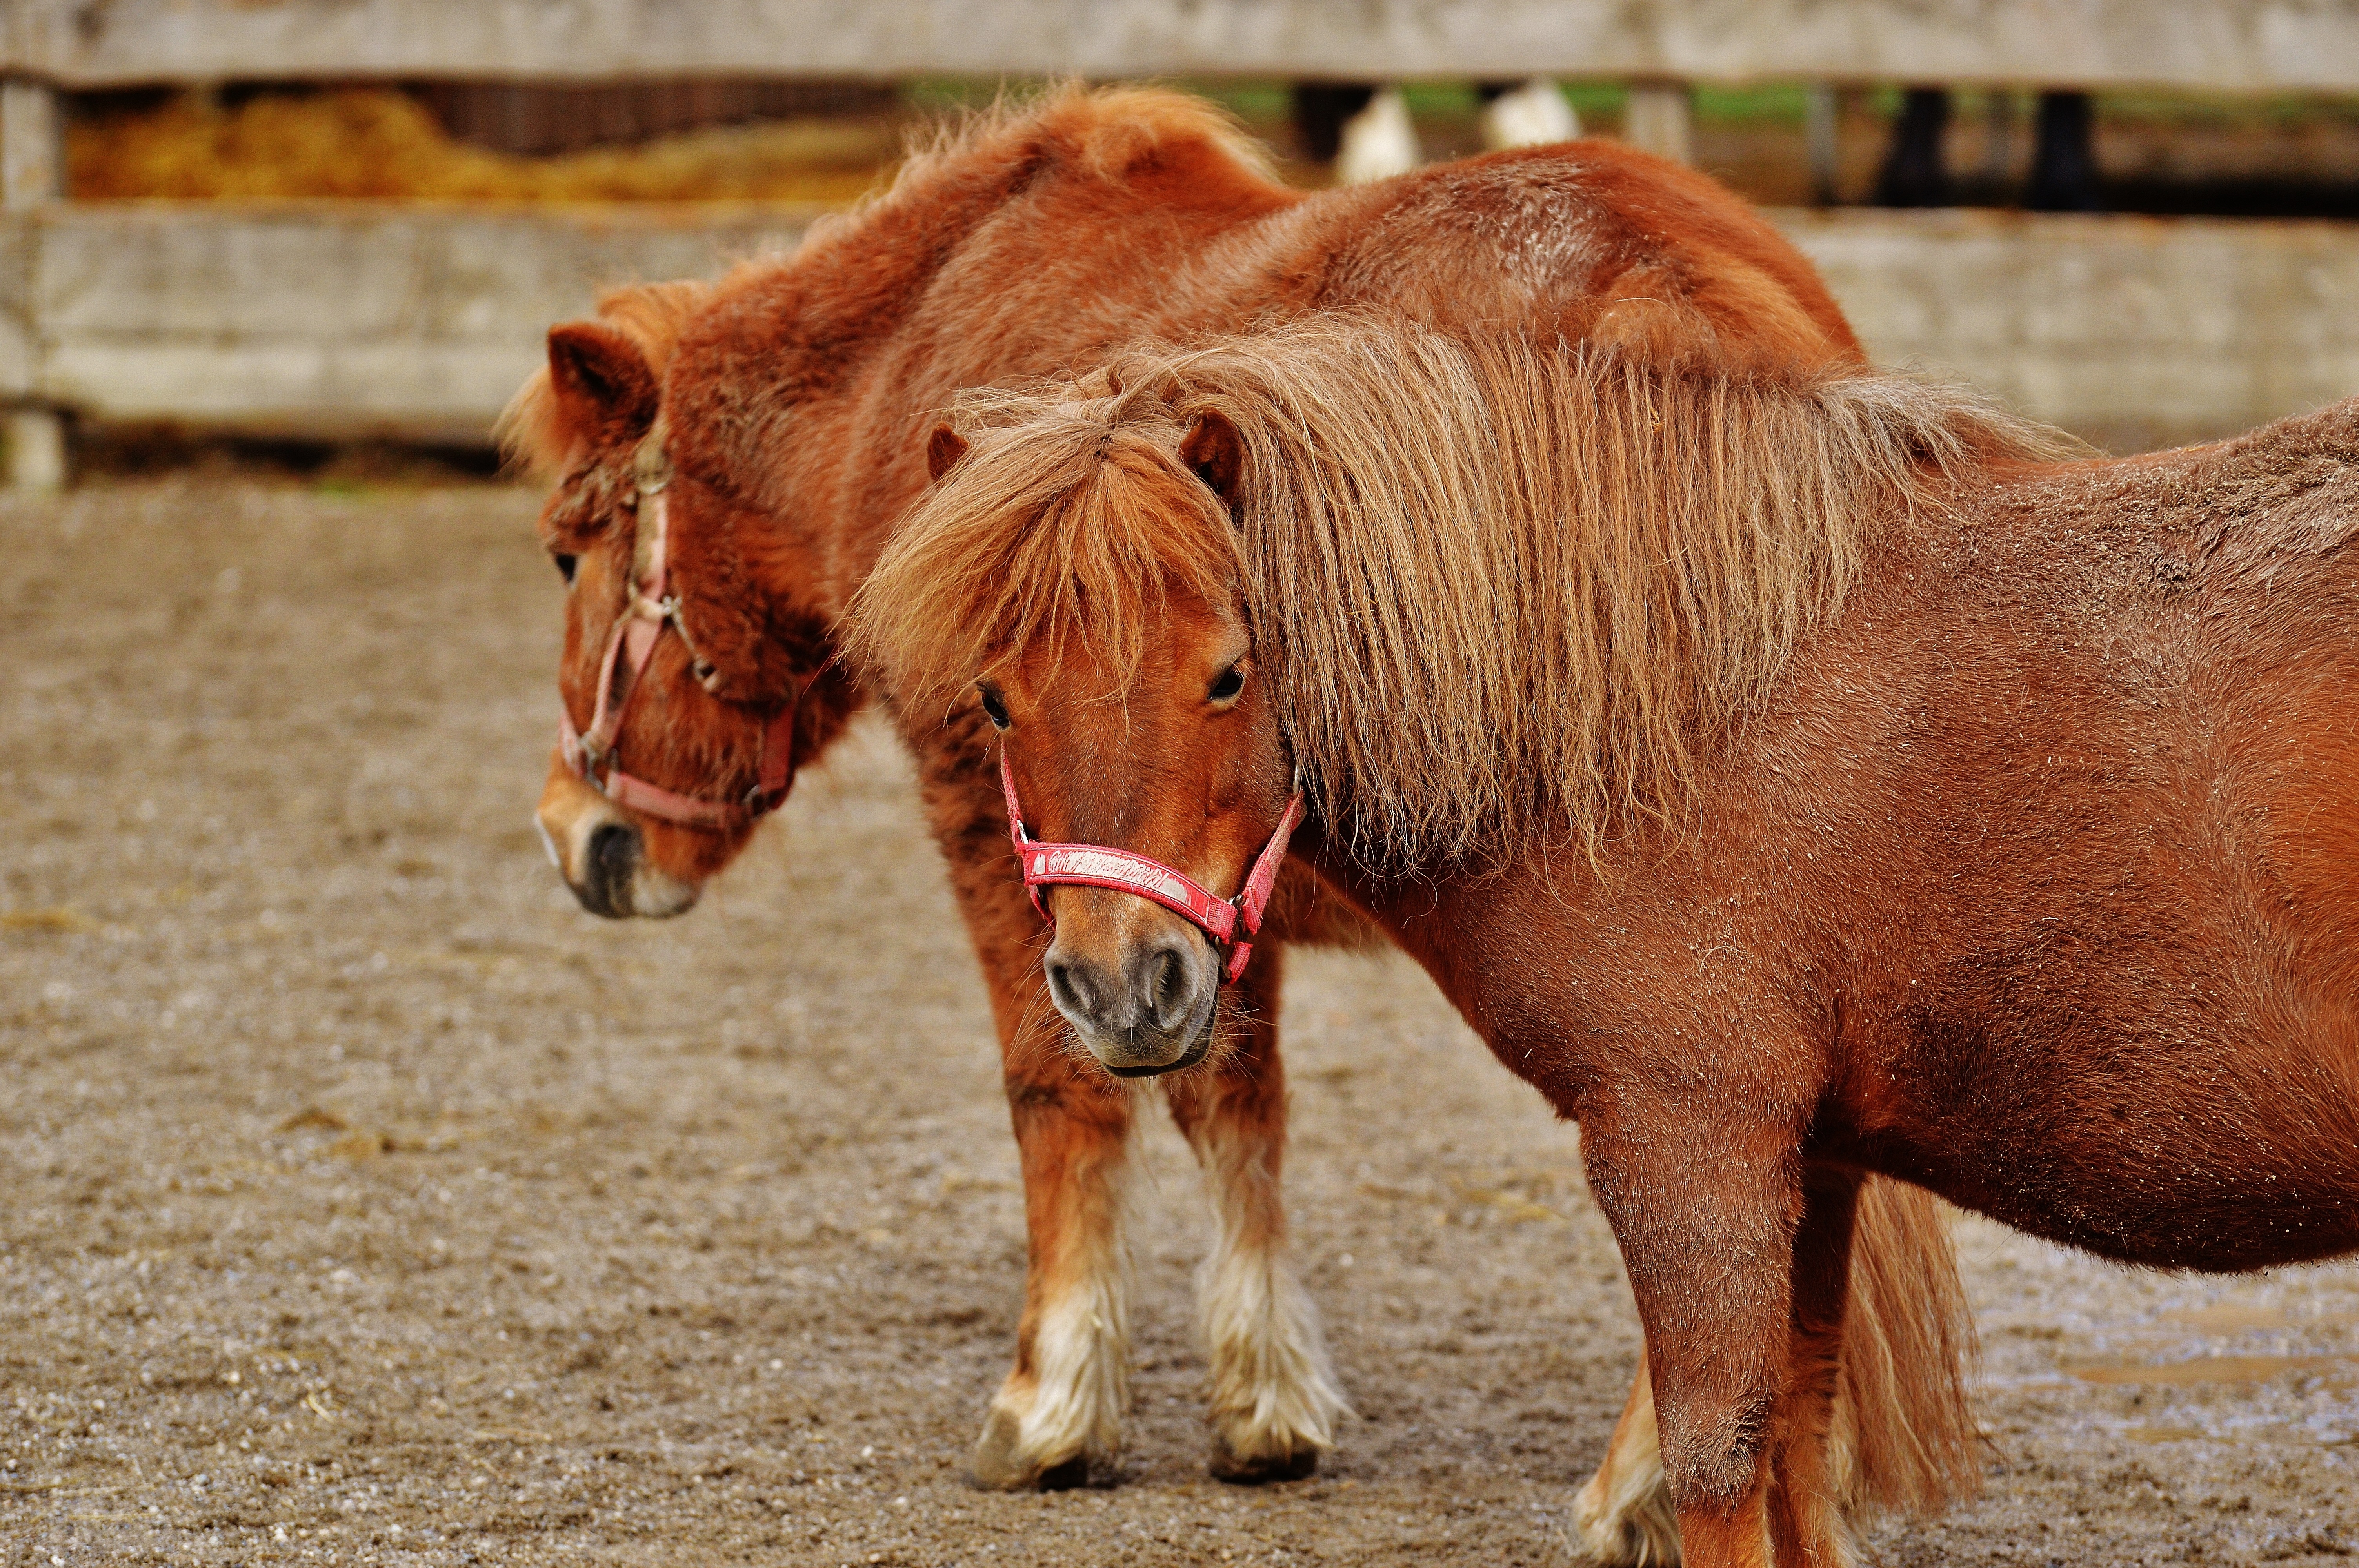
horse, mammal, stallion, mane, fauna, horses, pony, animals, vertebrate, sanctuary, mare, pack animal, hoofed animals, good aiderbichl, iffeldorf, animal rescue, fond of animals, cattle like mammal, horse like mammal, mustang horse